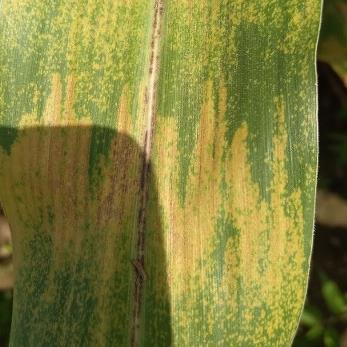
Crop: Maize
Condition: rust-d